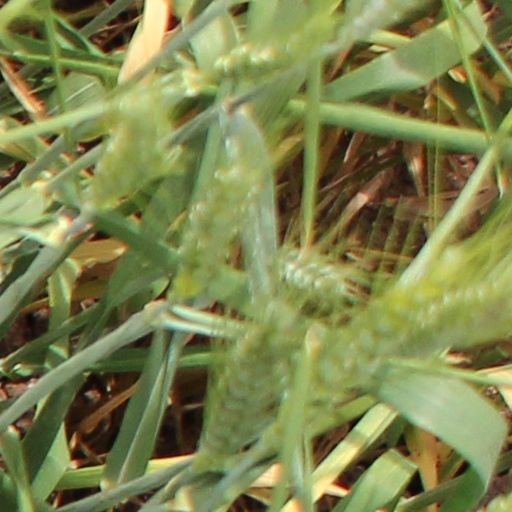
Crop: wheat